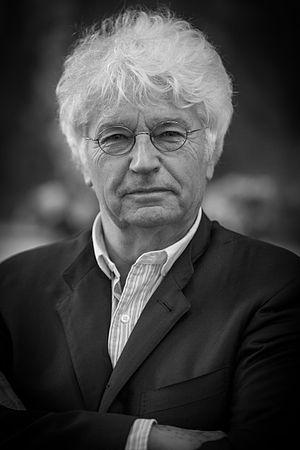
Jean-Jacques Annaud, né le 1ᵉʳ octobre 1943 à Juvisy-sur-Orge, est un réalisateur, producteur et scénariste français.
Cet article recense les personnalités citées dans les Paradise Papers en novembre 2017.
Le Festival du cinéma américain de Deauville est un festival de cinéma créé en 1975 et consacré au cinéma américain. Il a été fondé par Lionel Chouchan et André Halimi, avec l'aide financière du groupe Lucien Barrière et de la ville de Deauville, alors dirigée par Michel d'Ornano. A l'origine, les œuvres ne sont pas présentées en compétition. Elles le seront à partir de 1995. Le festival se tient chaque année au Centre international de Deauville en Normandie pendant dix jours au mois de septembre.